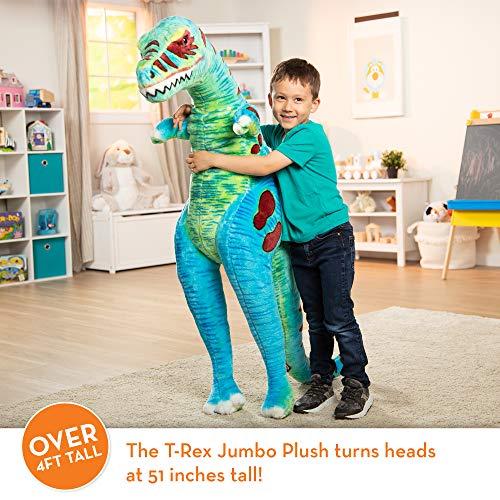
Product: Melissa & Doug T-Rex Jumbo Plush Dinosaur (Lifelike Stuffed Animal, Over 4 Feet Tall), Great Gift for Girls and Boys - Best for 3, 4, 5, and 6 Year Olds
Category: Toys & Games | Stuffed Animals & Plush Toys | Stuffed Animals & Teddy Bears
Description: GIFT FOR AGES 3 TO 6: The Melissa and Doug T-Rex Jumbo Plush is a delightful gift for kids 3 to 6.
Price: $33.99
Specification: ProductDimensions:13x29x50inches|ItemWeight:8.5pounds|ShippingWeight:9.15pounds(Viewshippingratesandpolicies)|DomesticShipping:ItemcanbeshippedwithinU.S.|InternationalShipping:Thisitemisnoteligibleforinternationalshipping.LearnMore|ASIN:B01B1V29XW|Itemmodelnumber:8266|Manufacturerrecommendedage:36months-15years